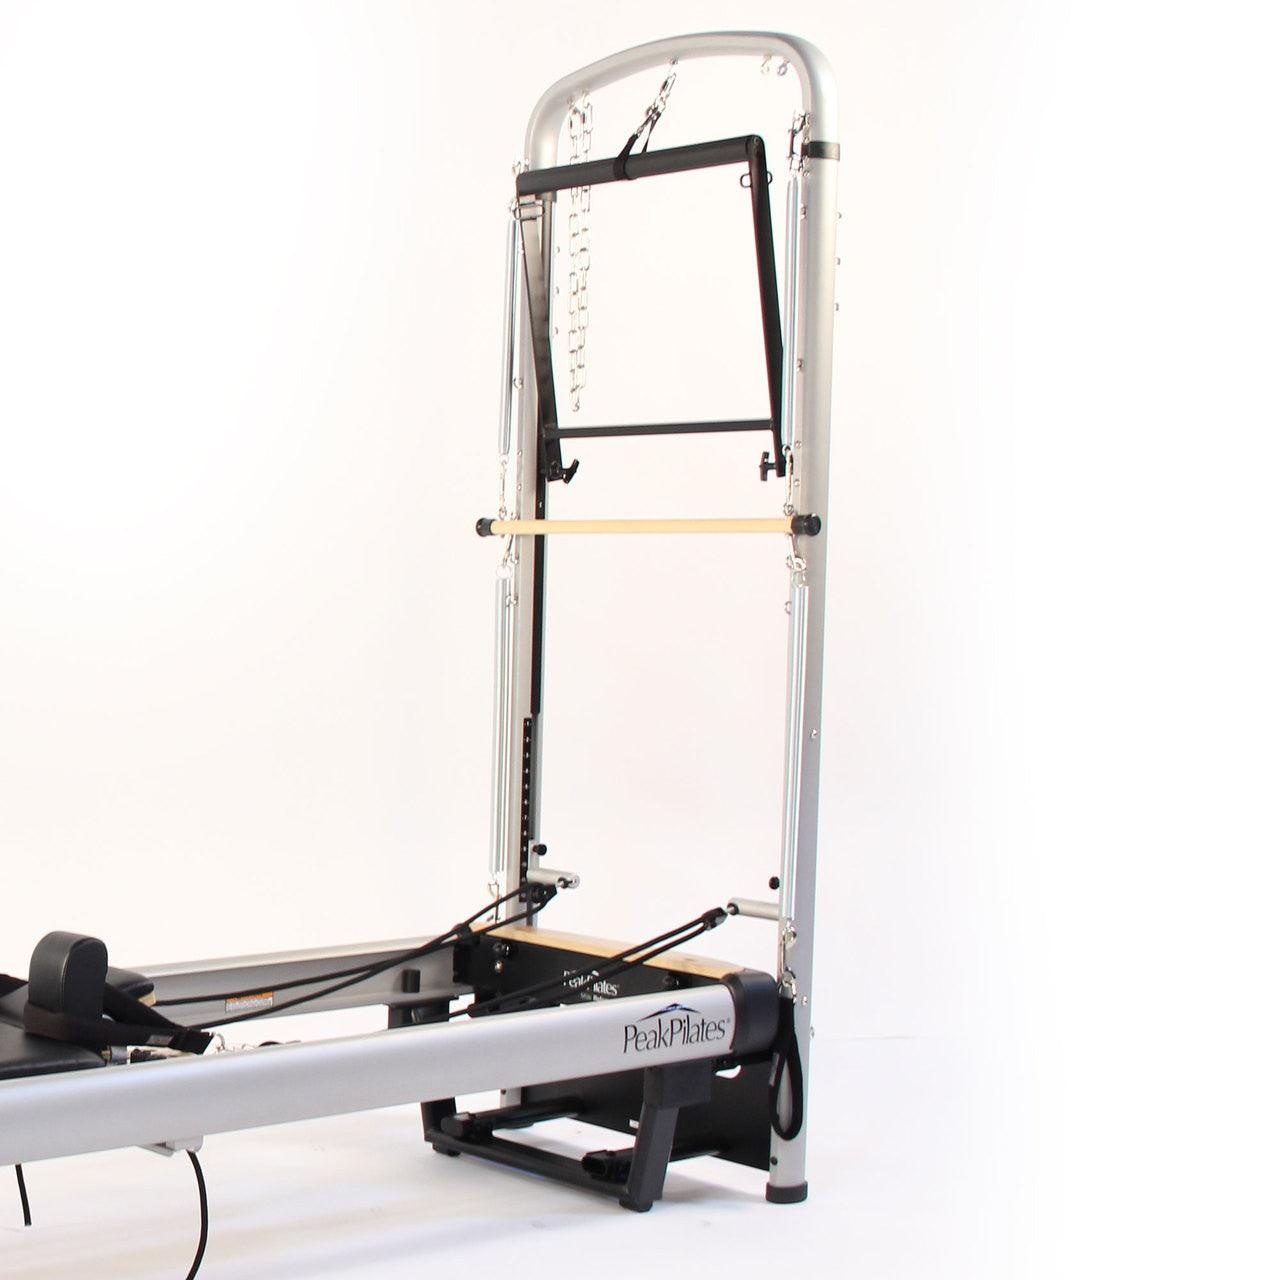
MVe® Reformer Tower Conversion
The MVe® Reformer Tower Conversion updates the MVe Reformer to a full Tower System so that reformer/tower/mat work can all be performed in one unit. You must already have an MVe® Reformer to use the MVe® Reformer Tower Conversion. SKU: 4710-2409 TOWER: Anodized aluminum frame Push-through and roll down bars Complete spring system 2 arm 2 leg and 1 push-through spring Foot loops (pair) Safety chain Spring cover Twin mats with foot strap Hardware Packs Available in black upholstery only MVe® LIMITED WARRANTY: Peak Pilates warrants this accessory to be free of manufacturing defects. Any parts that are repaired or replaced under the terms of this agreement will be warranted for the remainder of the term of the original warranty. This warranty becomes effective on the invoice date of the original purchase and extends to the time limits indicated below: This product carries a two-year limited warranty on the Tower structural components. All other components, with the exception of the upholstery, straps and loops, are covered by a one-year limited warranty. If a failure due to workmanship and/or materials occurs, we will, at our discretion, repair or replace the defective components.Upholstery, straps, and loops are warranted against defects in workmanship and/or materials for 60 days. This warranty refers to the Peak Pilates MVe Reformer Tower Kit and covers materials only. It remains in effect only under the following conditions: This machine is not modified in any way. The machine is only used as specified in the manual and in accordance with generally accepted Pilates exercise practices. Accidents, abuse, misuse or improper service will not be covered under the provisions of this warranty. LIMITATIONS AND EXCLUSIONS Do not do bottom loaded push through bar exercises on the MVe tower. Download the Owner's Manual
Brand: Peak Pilates®
Category: Sporting Goods > Fitness & General Exercise Equipment > Yoga & Pilates > Pilates Machines > Pilates Towers